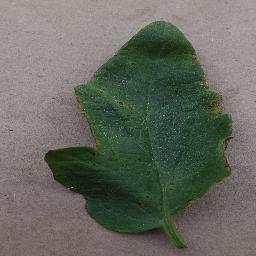
Label: Tomato___Bacterial_spot